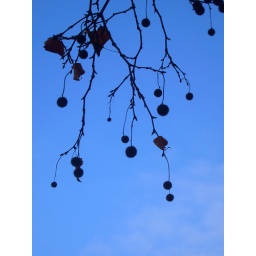
Some tree against the blue sky. Looks like an alien invasion to me...